Zoop in Africa

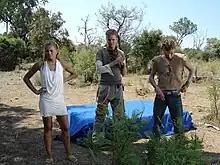
Picture of the filmshoot in Africa

Eight youngsters studying for zookeeper in the Netherlands travel to Africa, to work in a wildpark and enhance their knowledge. During the flight to their destination their plane crashes in the middle of the jungle and they are completely dependent on each other. They decide to split up in two groups in the search for help. Aside from the survival challenge, the owners of the wildpark want to get rid of the rangers too. When Bionda gets lost, things go from bad to worse. Then they encounter an African tribe who doesn't have good intentions either.